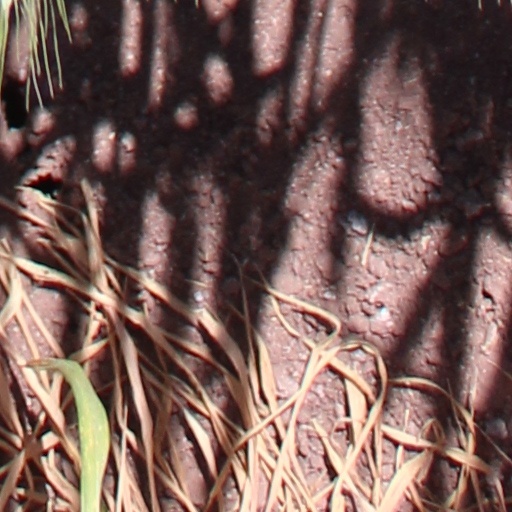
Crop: wheat